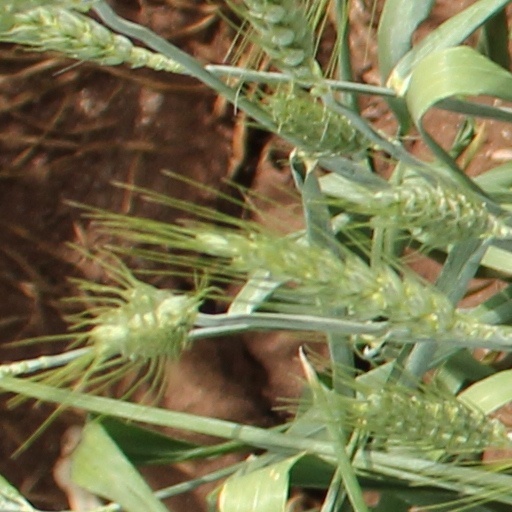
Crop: wheat